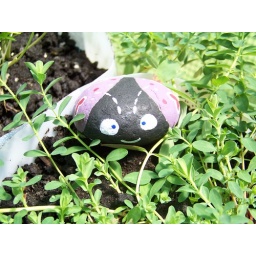
Painted river rock sitting in the St. John's Wort in my greenhouse.